The Scooby-Doo Project

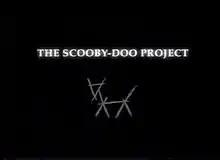
Title card

The Scooby-Doo Project is a 1999 American live-action/animated found footage horror comedy television Halloween special satirising "The Blair Witch Project" and the "Scooby-Doo" franchise. It aired during Cartoon Network's "Scooby-Doo, Where Are You!" marathon on October 31, 1999, broadcast in small segments during commercial breaks, with the segments re-aired in their completed form, with an extended ending, at the end of the marathon. The special won an Annie Award.